Eagleowl

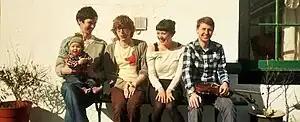
eagleowl at Homegame festival 2010 (Anstruther, Fife)

eagleowl are a Scottish lo-fi, indie folk band from Edinburgh, Scotland.